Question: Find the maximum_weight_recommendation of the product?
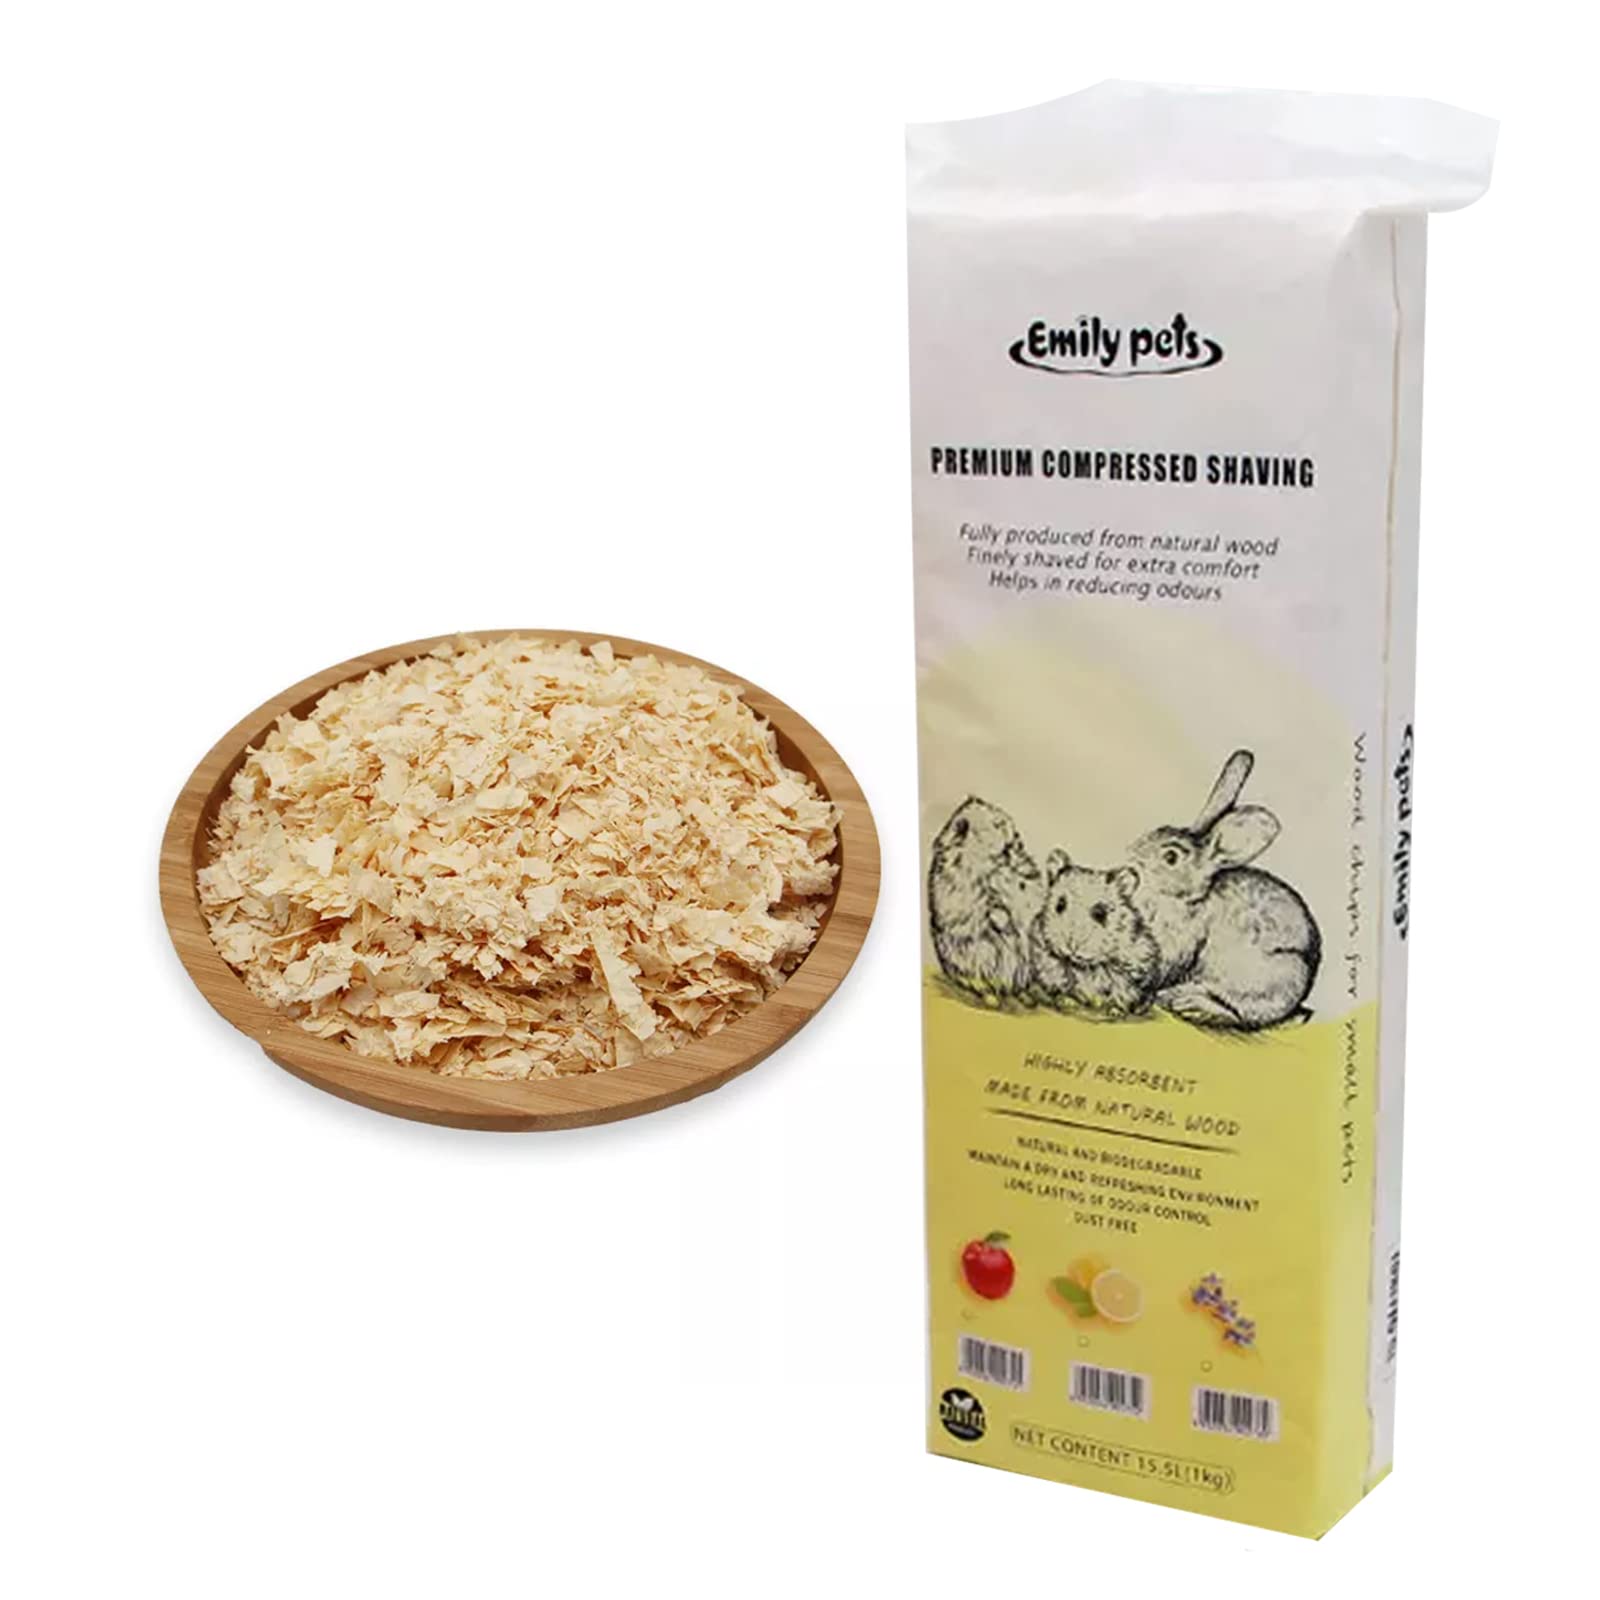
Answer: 1 kilogram